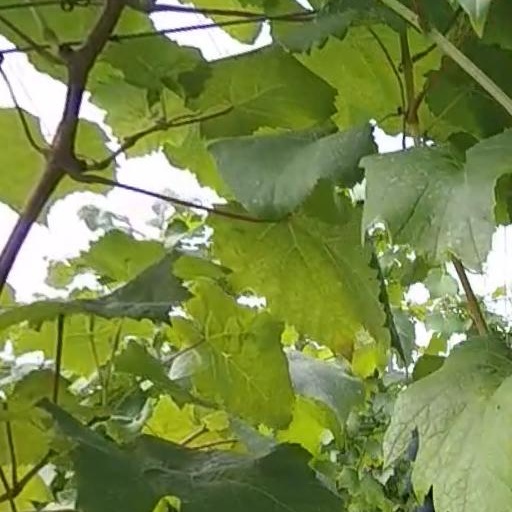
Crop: grape